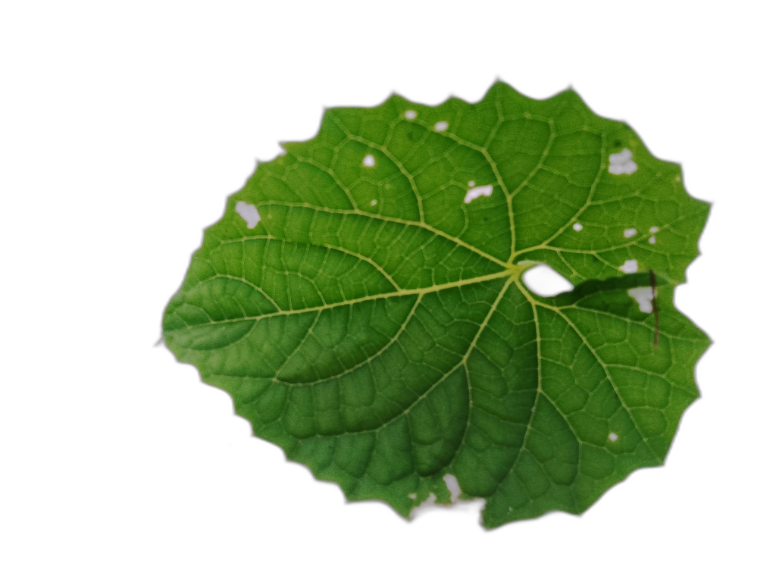
Crop: Zucchini
Label: Angular_Leaf_Spot